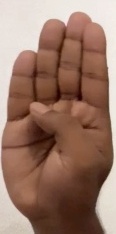
ASL sign: B